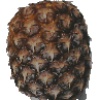
Label: Pineapple 1